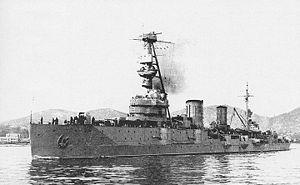
La classe Svetlana est une classe de croiseurs légers construits pour la marine impériale russe dans les années 1910.